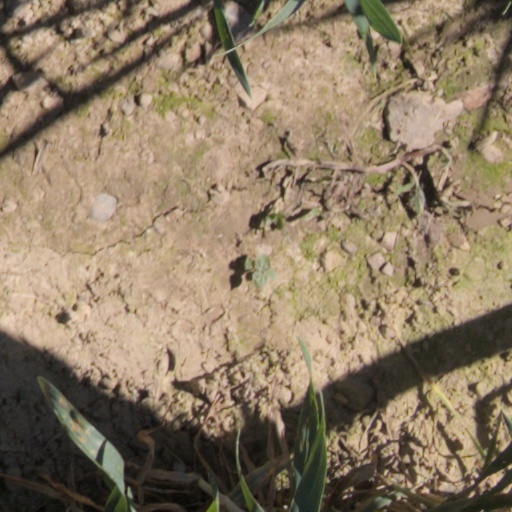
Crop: wheat